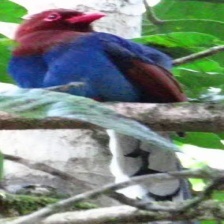
Species: SRI LANKA BLUE MAGPIE
Scientific name: UROCISSA ORNATA
ImageNet parent category: magpie